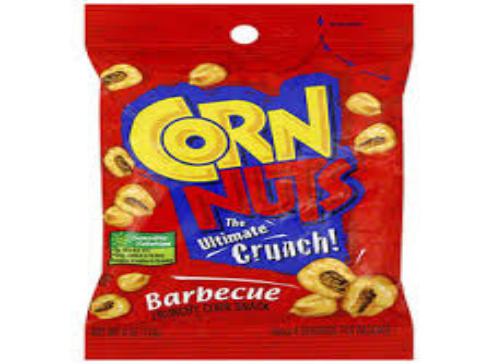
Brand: cornnuts
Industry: Food